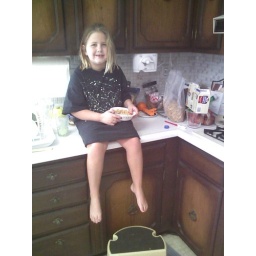
Best seat in the house